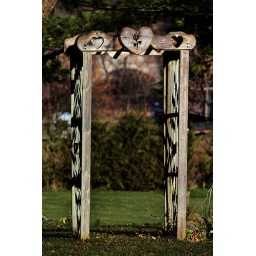
A Garden Arbor in the late Fall sun with one of the stone arches of the Pakenham bridge in the background.